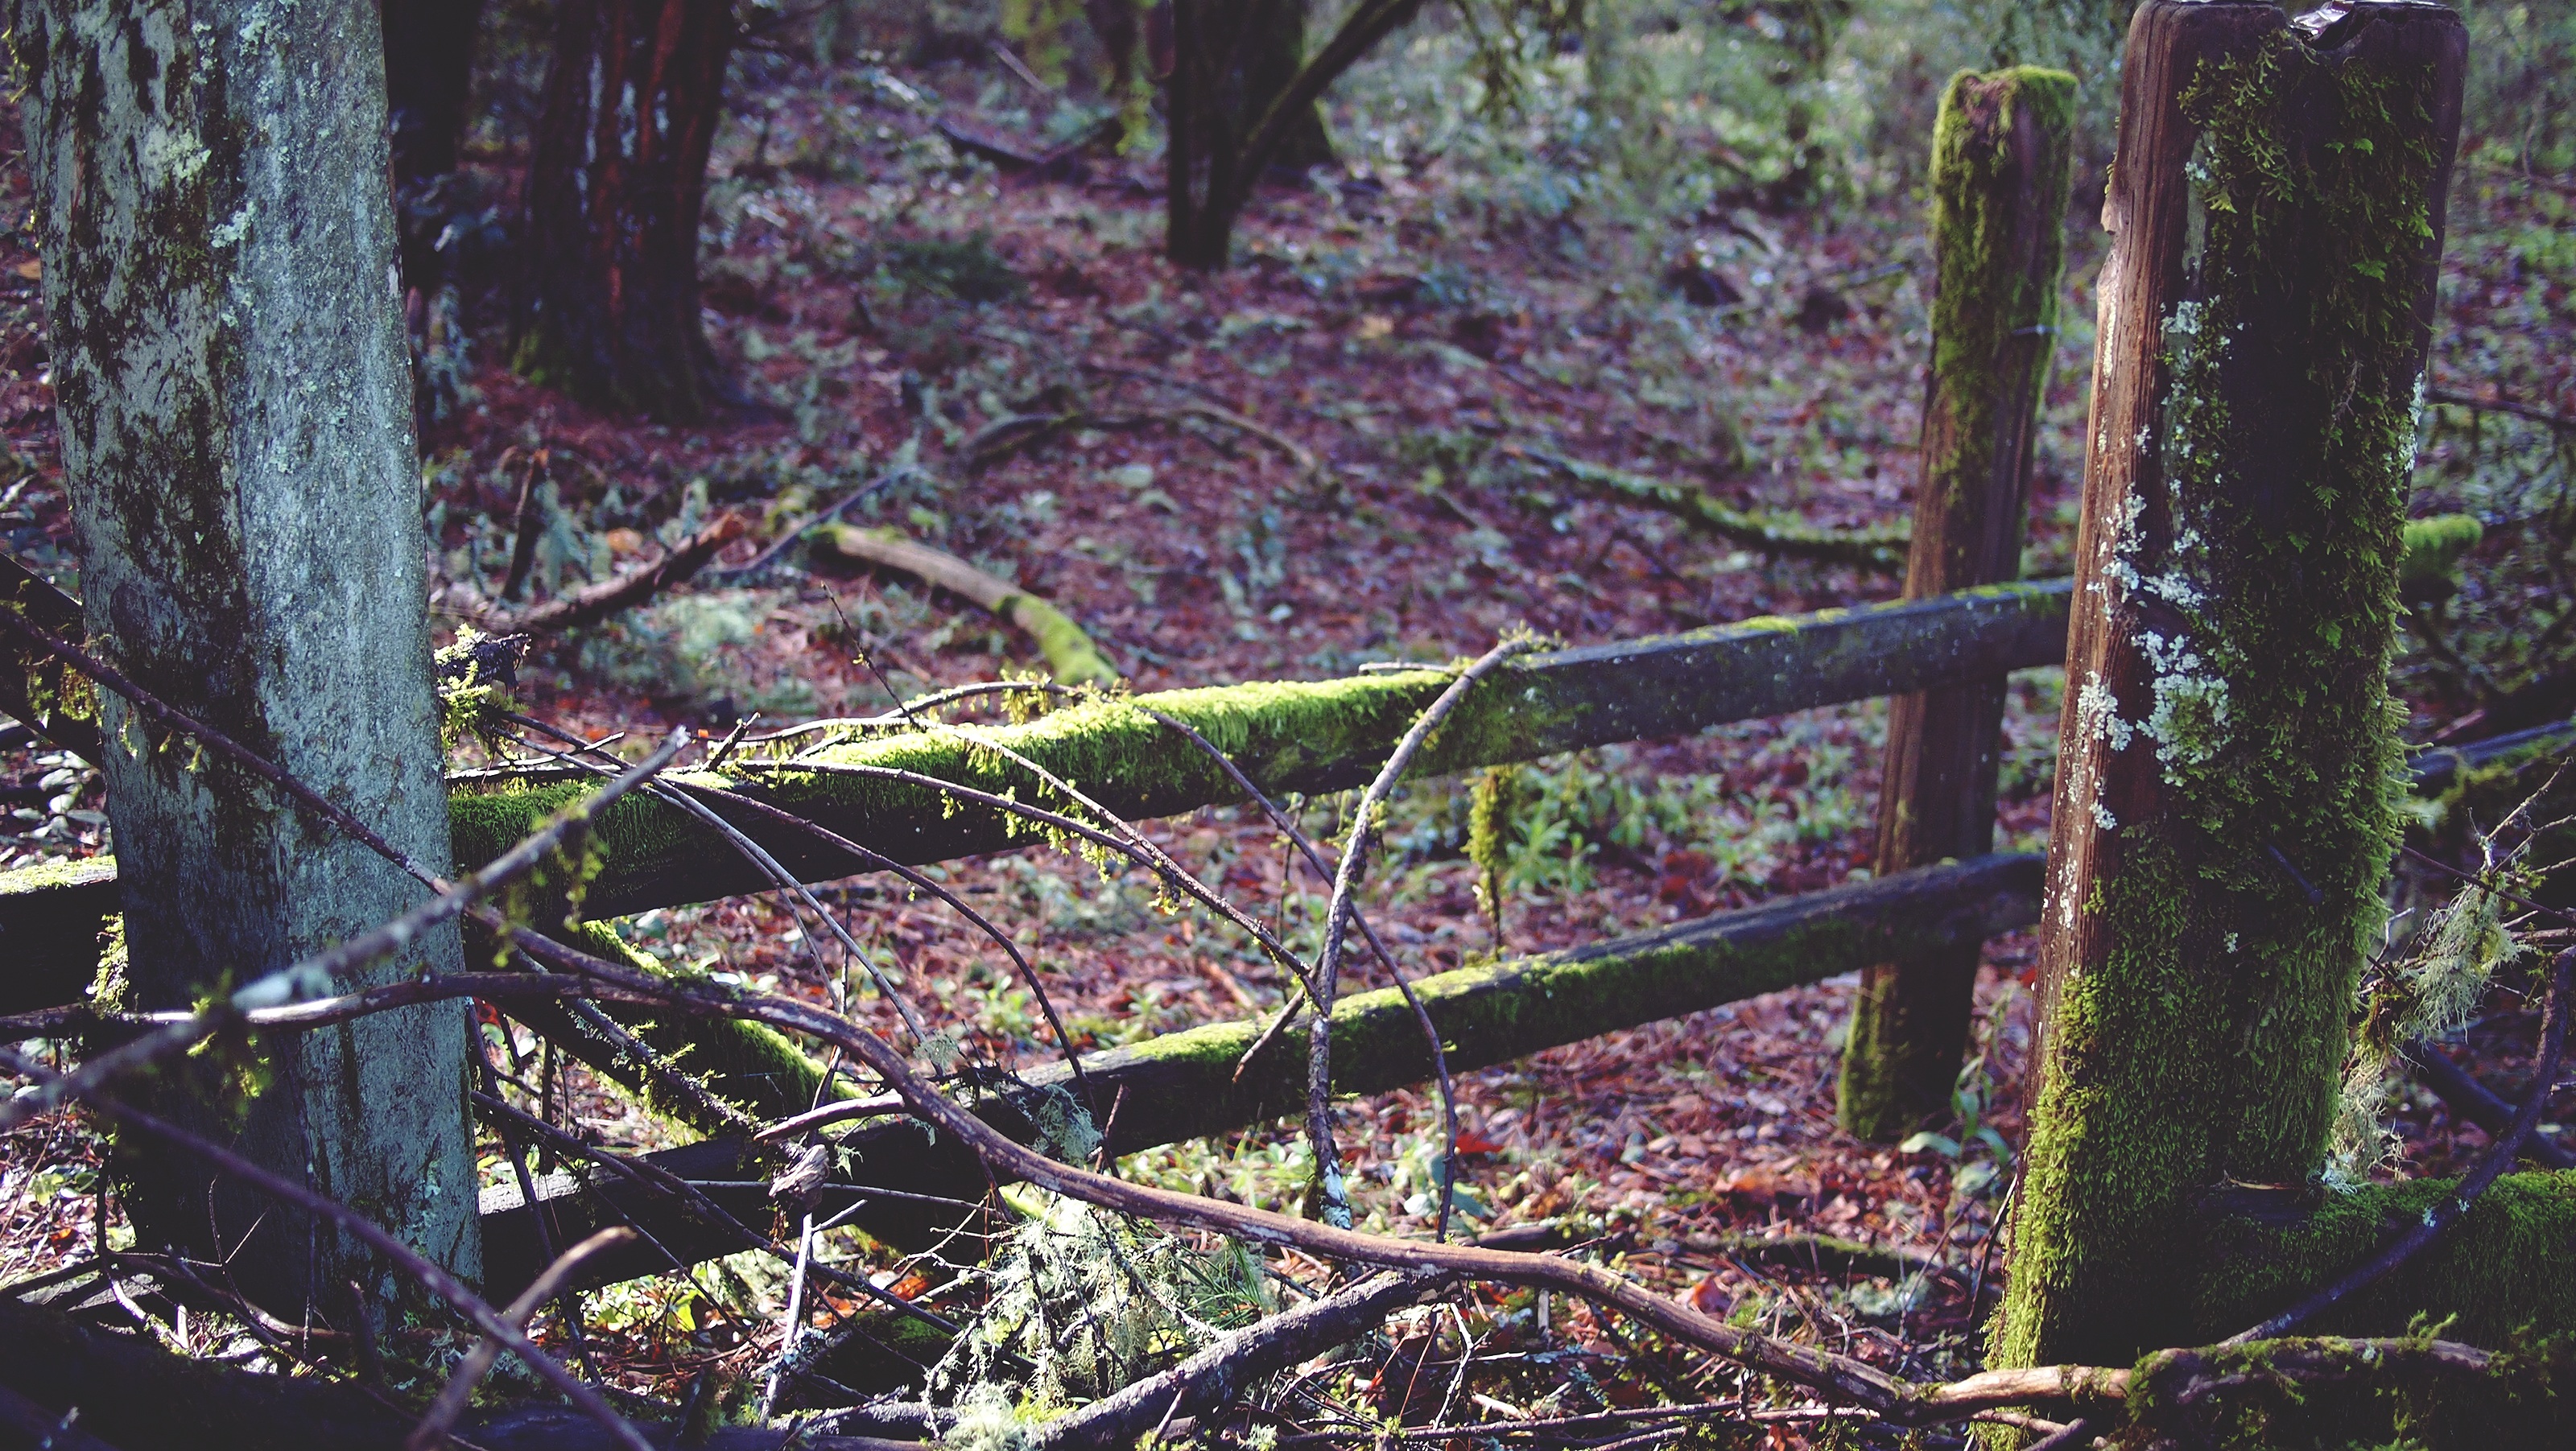
landscape, tree, nature, forest, outdoor, branch, mountain, fence, plant, wood, sun, trail, sunlight, leaf, flower, summer, moss, green, jungle, scenic, natural, autumn, park, flora, season, trees, leaves, woods, rainforest, wooden, deciduous, wetland, woodland, habitat, ecosystem, sticks, natural environment